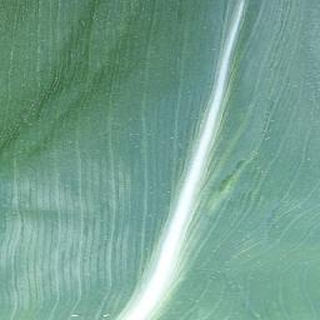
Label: healthy_corn